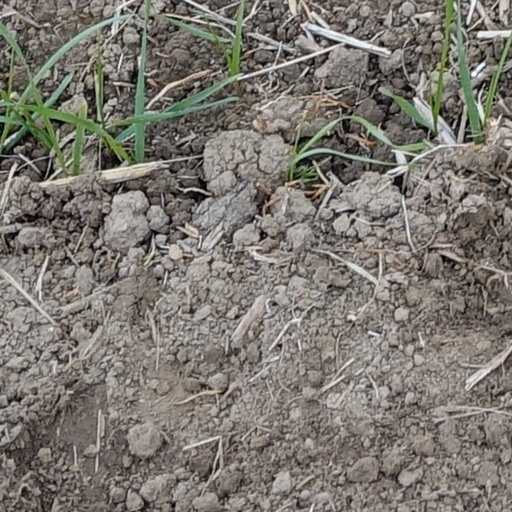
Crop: wheat